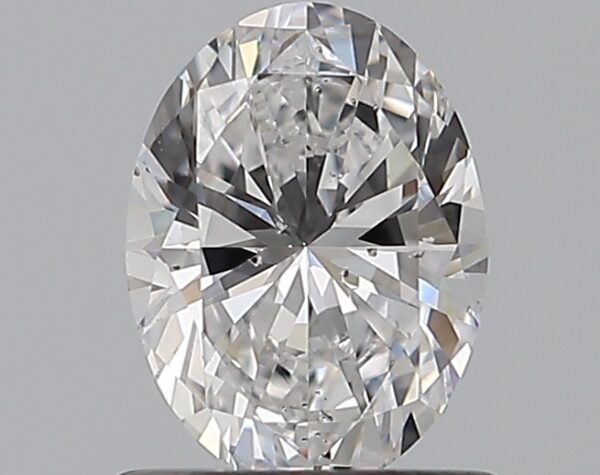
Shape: oval
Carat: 0.7
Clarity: SI1
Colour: D
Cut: EX
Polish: EX
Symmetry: VG
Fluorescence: N
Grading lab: GIA
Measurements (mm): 6.89 x 5.09 x 3.22